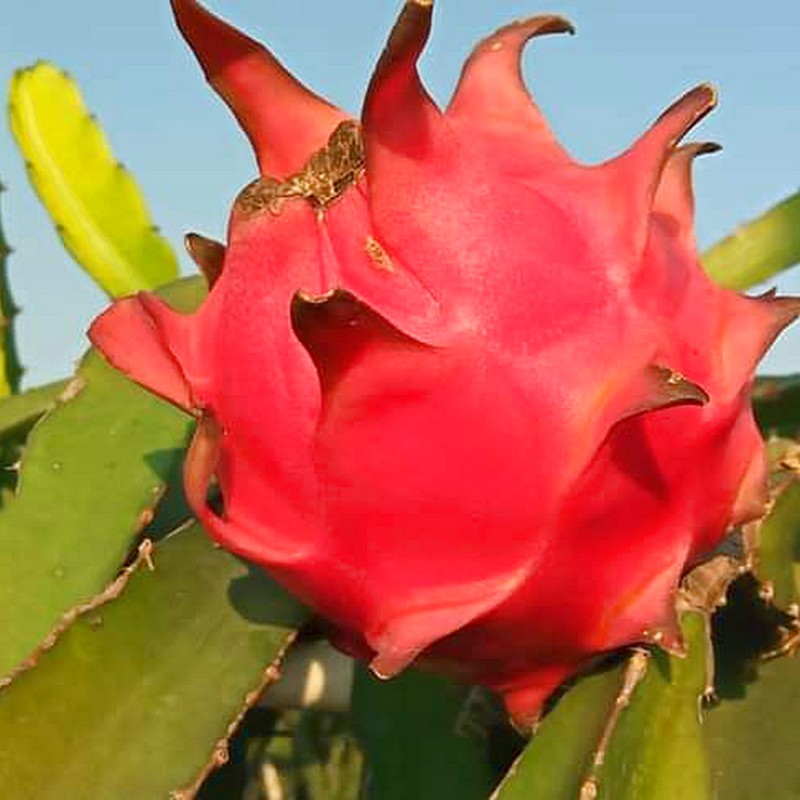
Label: Fresh Dragon Fruit